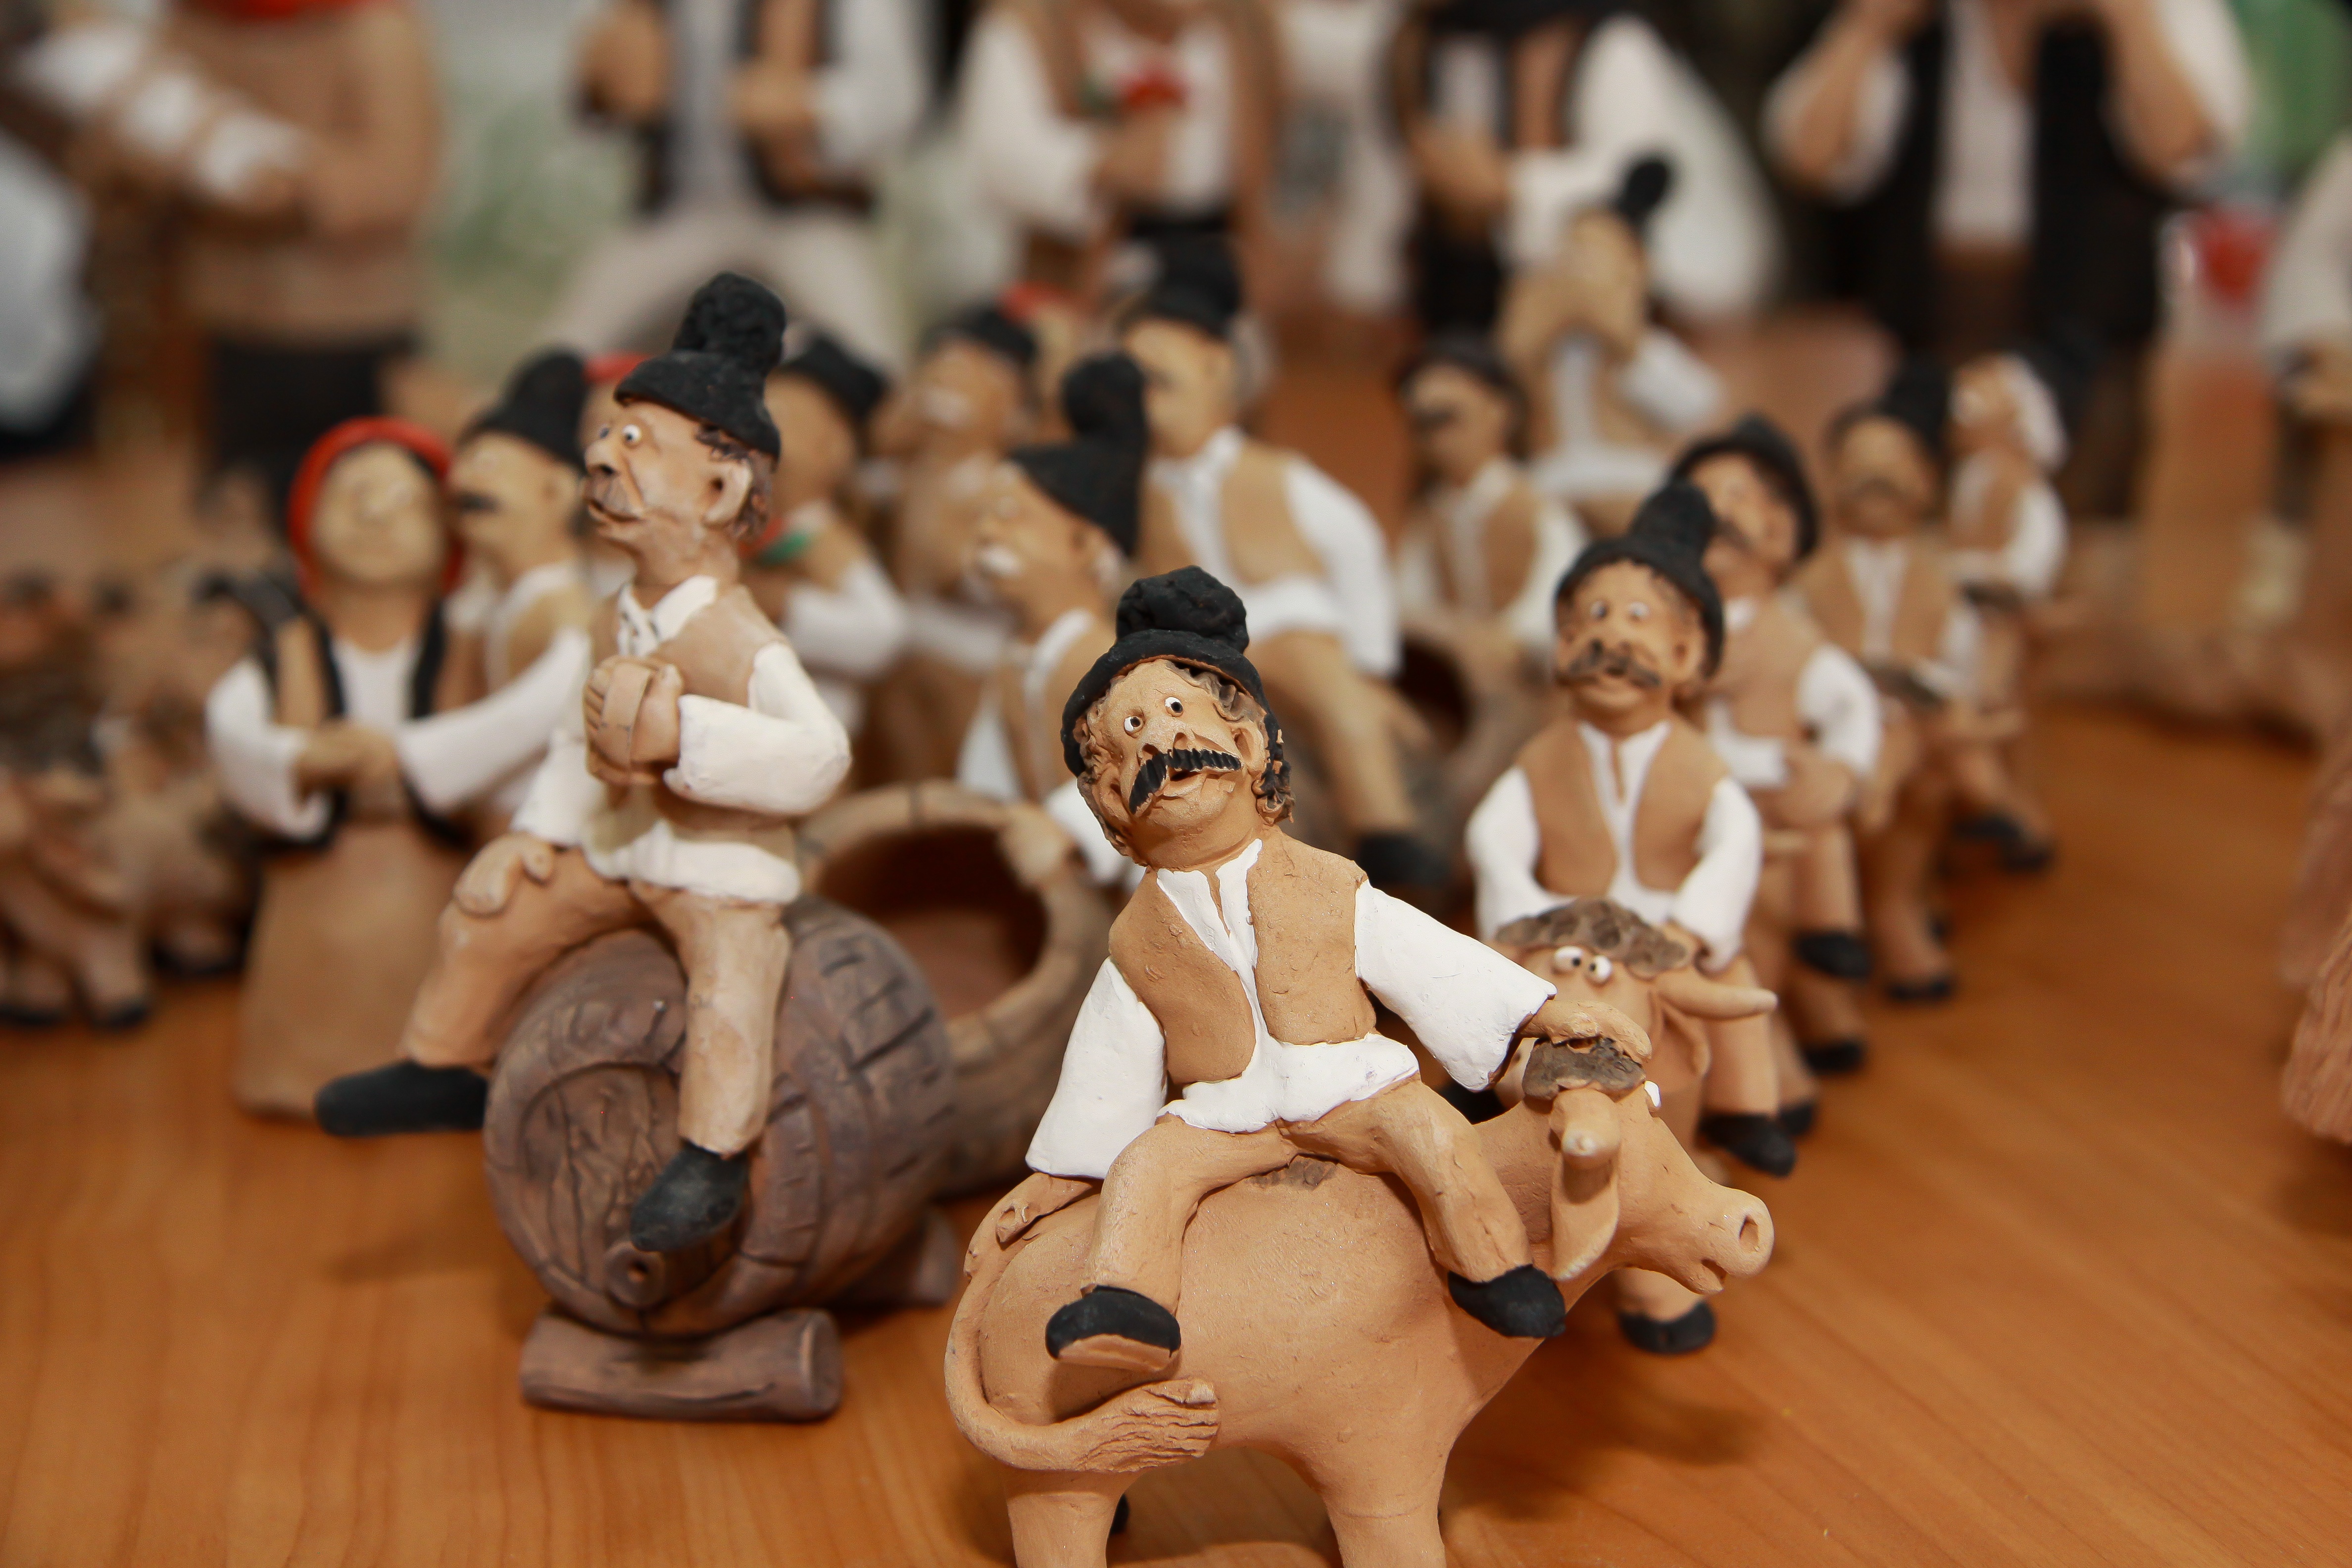
people, toy, clay, romanian folk, romanian traditional man, man on a cow